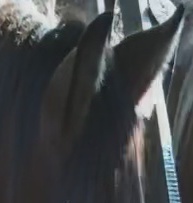
Face region: ears (position_of_ears)
Pain indicator: not_present